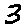
Label: 3